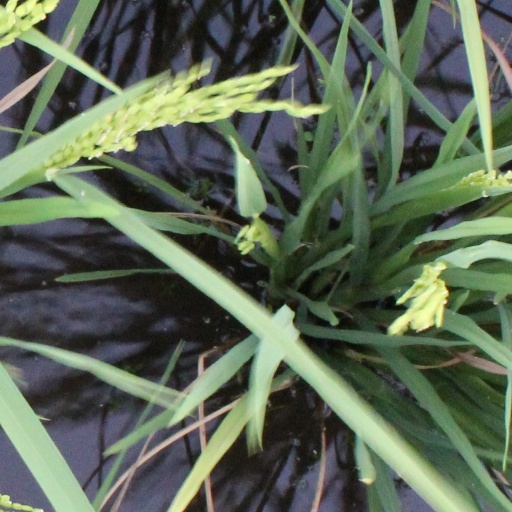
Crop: rice